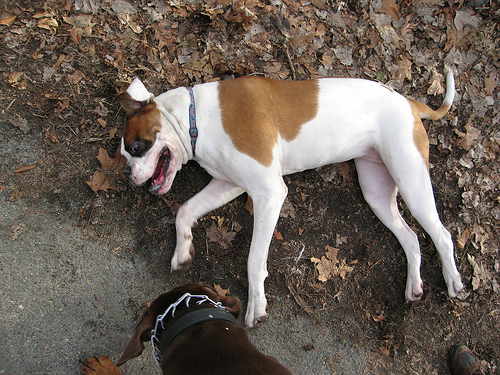
Animal: dog
Breed: american_bulldog